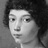
Emotion: neutral